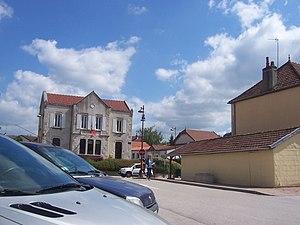
Mairie de Marmagne
Marmagne est une commune française située dans le département de Saône-et-Loire en région Bourgogne-Franche-Comté.